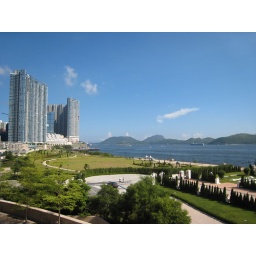
Taken in Cyberport in August 2007.A rare sight where the sky is so blue in Hong Kong. Truly a precious moment.